Rewired State

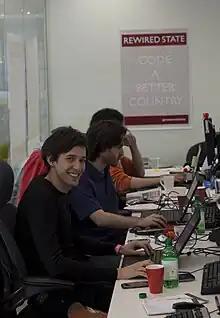
Attendees at the 2011 National Hack the Government Day

Between 2011 and 2013, Rewired State ran a series of "Parliament Hack" events in association with the UK Parliament, with the aim to build new apps using parliamentary data.